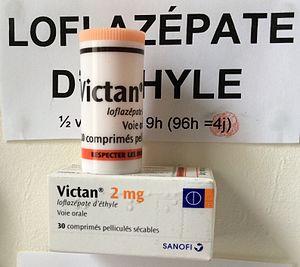
Le loflazépate d'éthyle est un médicament de la famille des benzodiazépines commercialisé sous le nom de Victan.